Martin After Dark

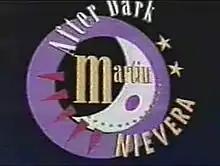
Title card

Martin After Dark (later retitled "Martin Nievera After Dark") is a Philippine television musical talk show broadcast by GMA Radio-Television Arts and ABS-CBN. Hosted by Martin Nievera, it premiered on July 30, 1988. The show concluded on November 28, 1998.